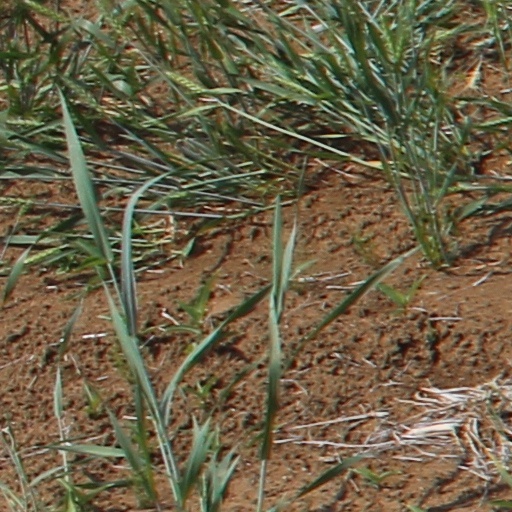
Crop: wheat